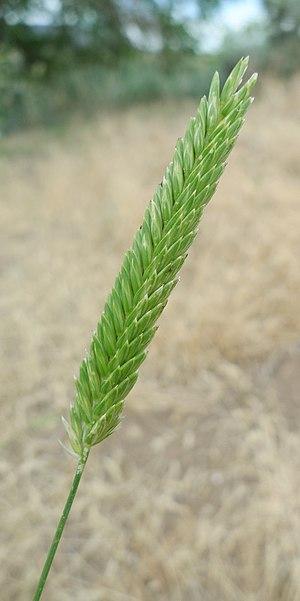
Cette liste de Tracheophyta de Bosnie-Herzégovine, ainsi que d’espèces introduites est un aperçu incomplet d’espèces de mousses, de fougères, de gymnospermes et d’angiospermes citées dans la littérature disponible en langues bosniaque, croate, serbe et serbo-croate. Cet aperçu n’inclue pas des espèces cultivées ni celles occasionnellement introduites.